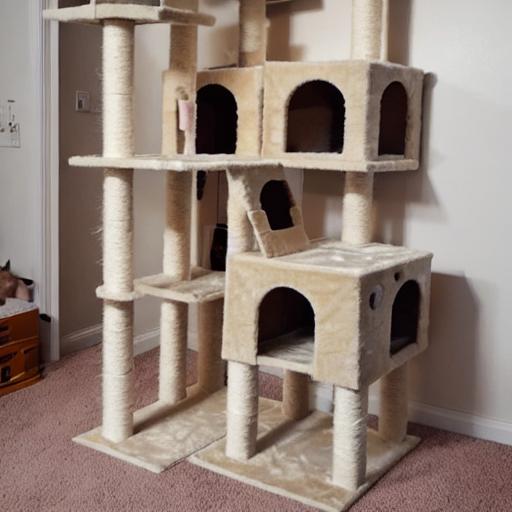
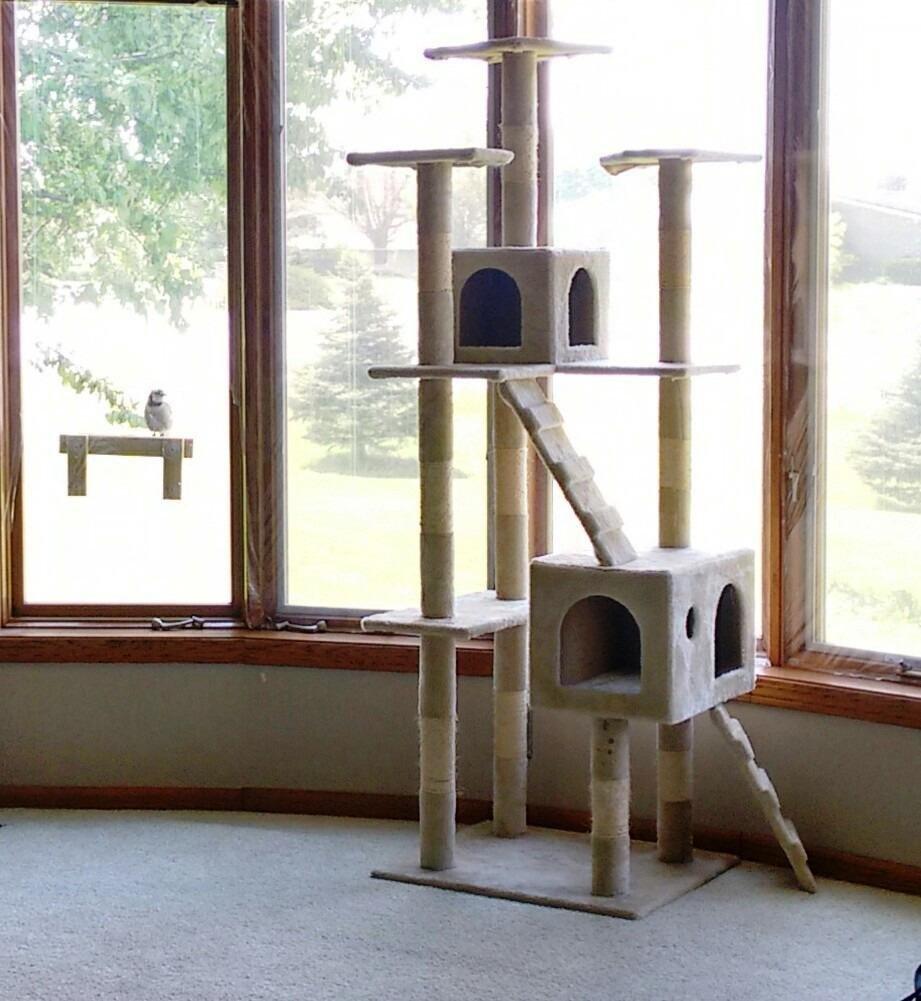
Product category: items_cat tree
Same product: no